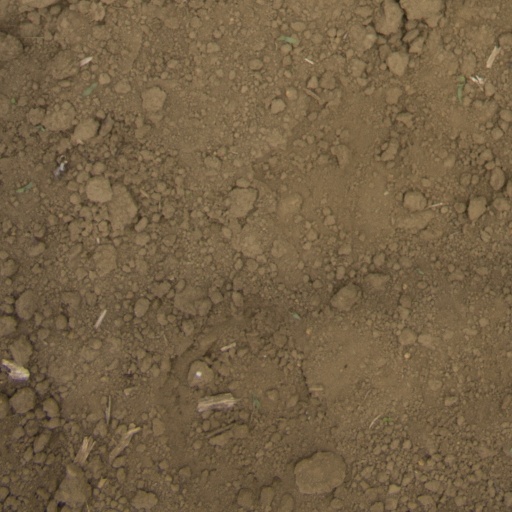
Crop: Jerusalem artichoke